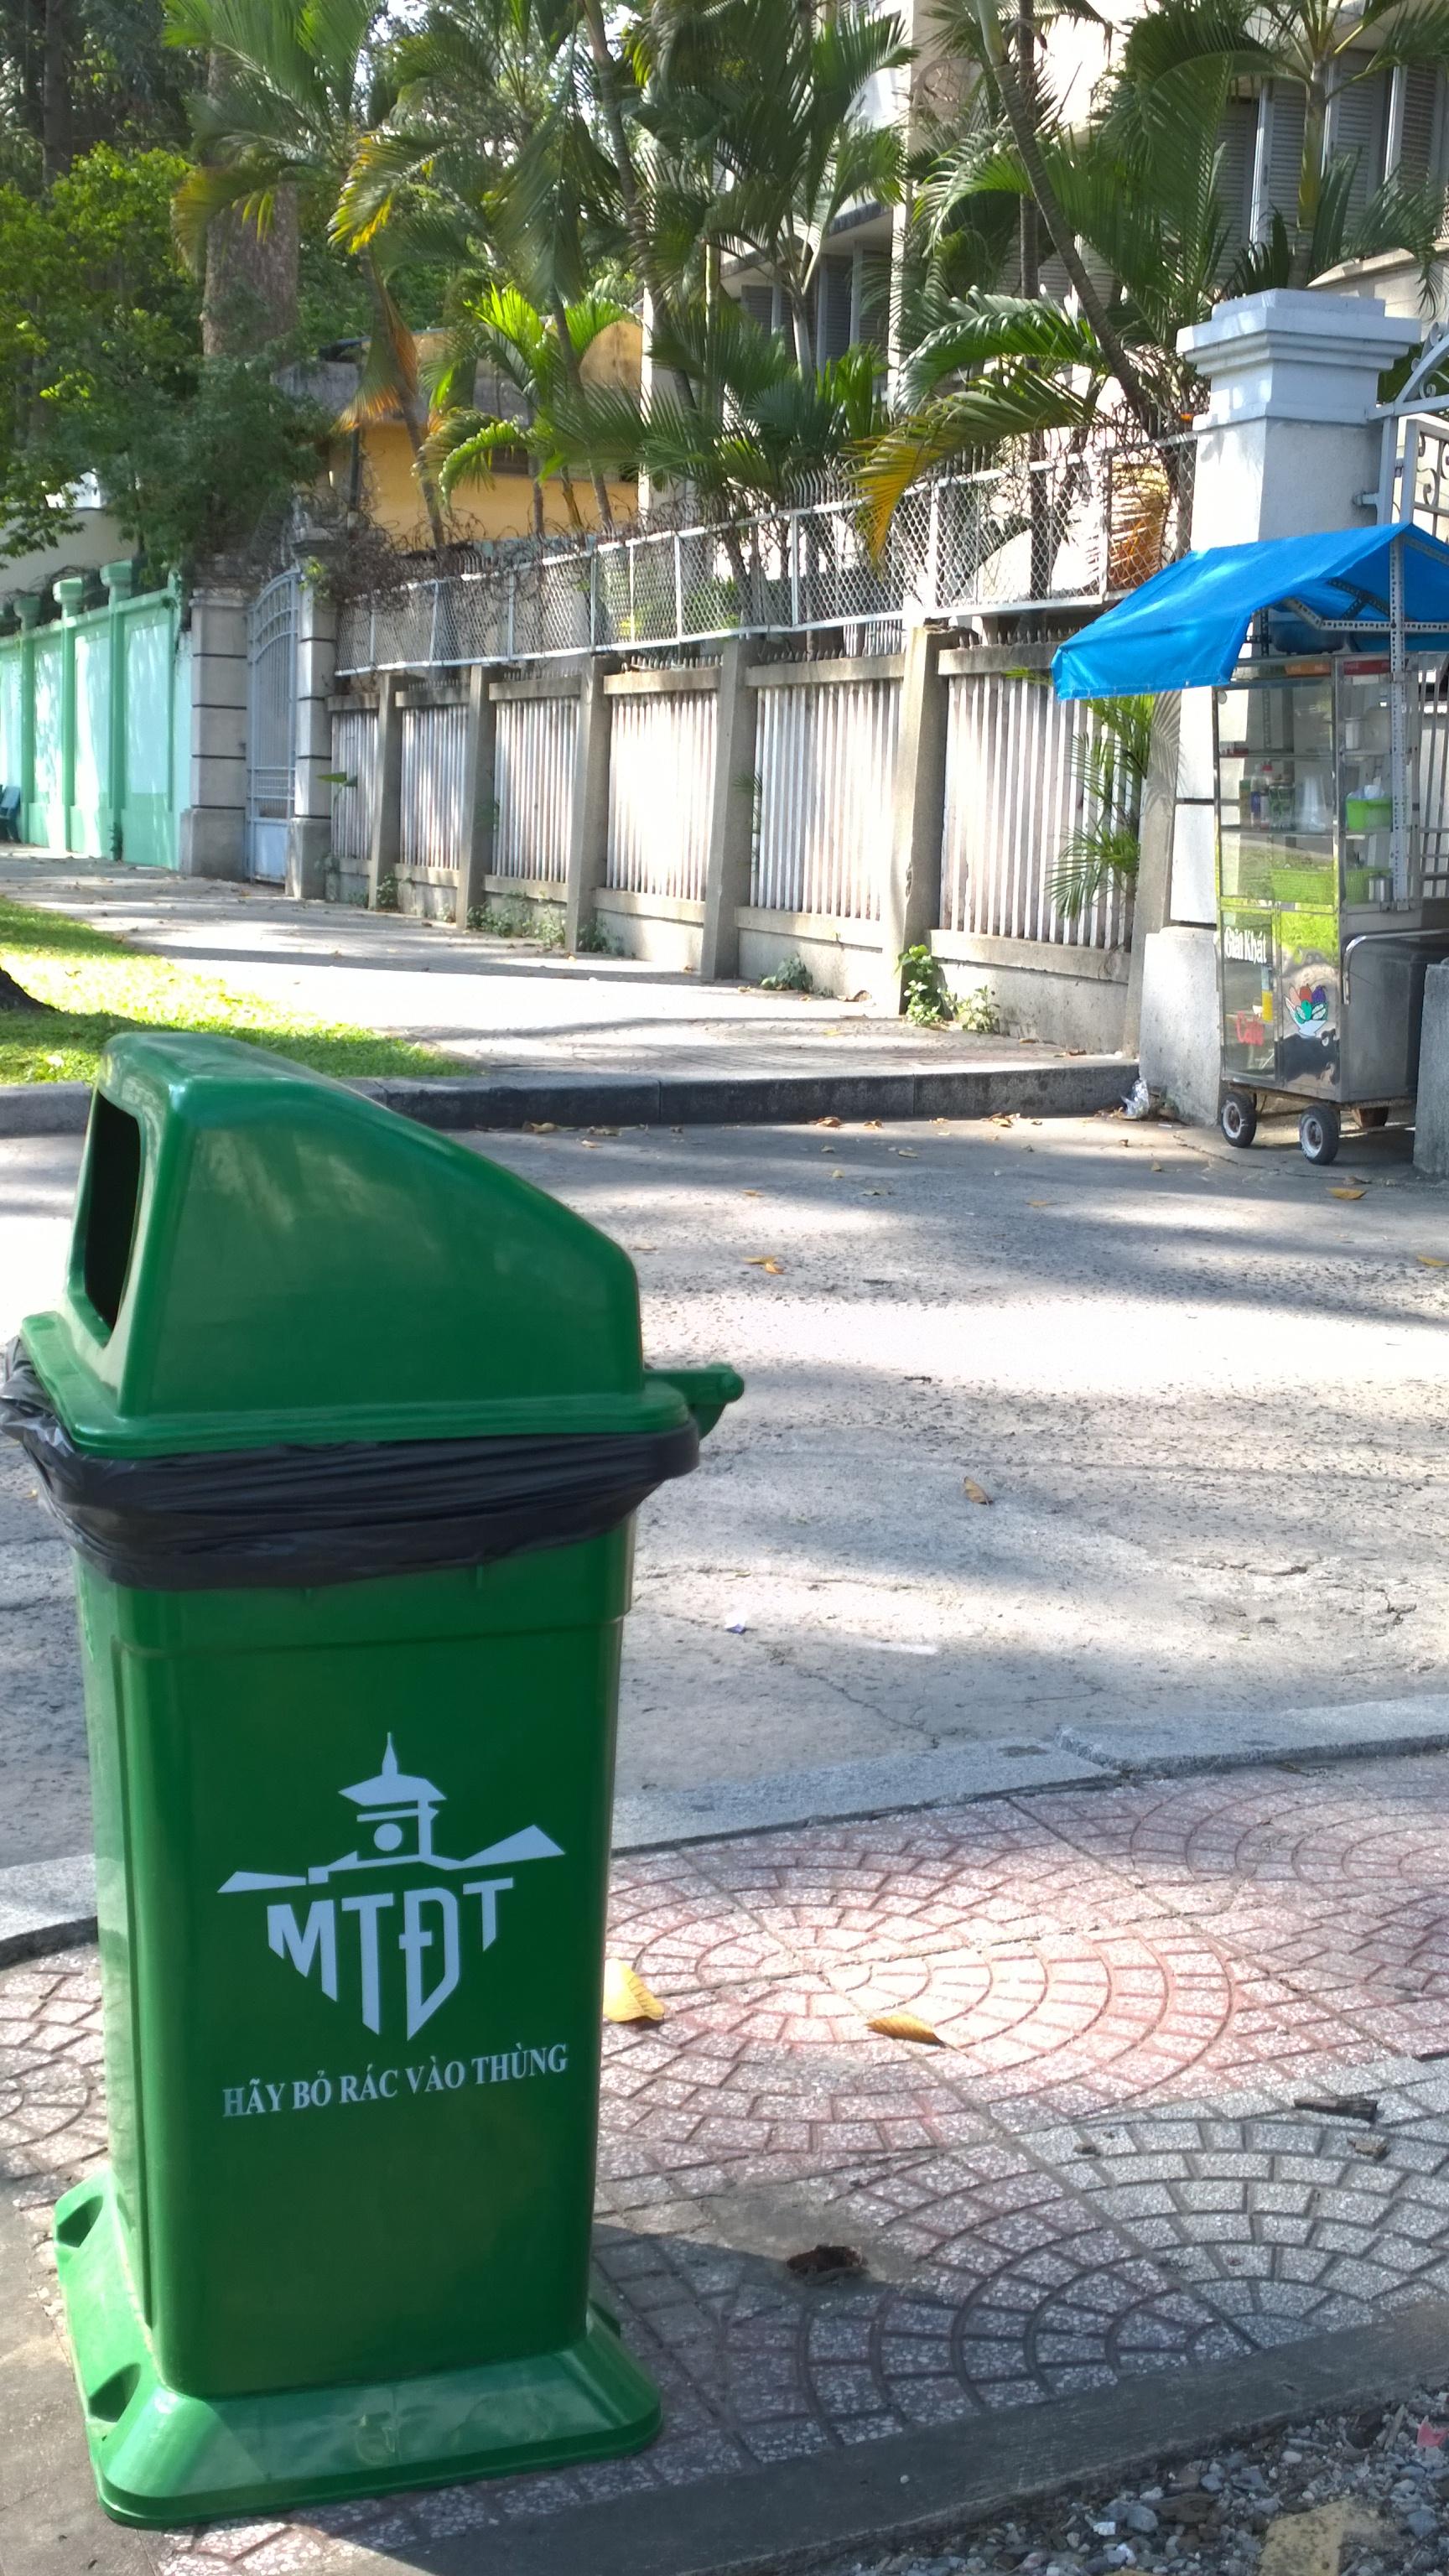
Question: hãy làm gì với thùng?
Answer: bỏ rác vào thùng